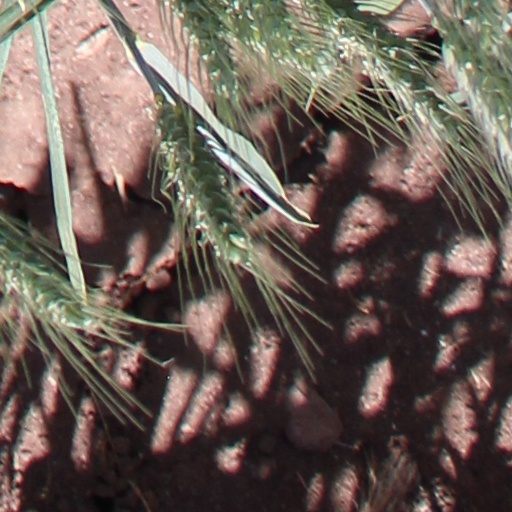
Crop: wheat